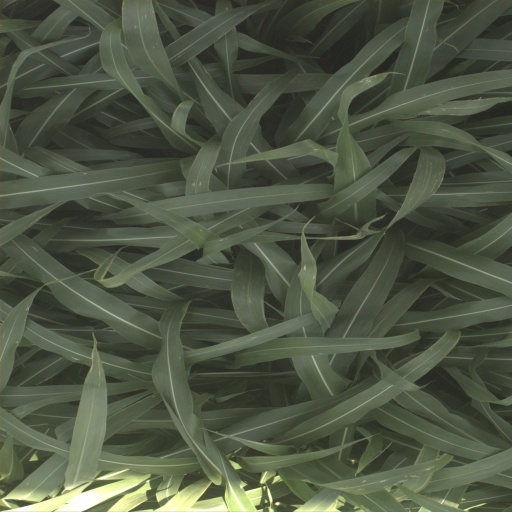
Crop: sorghum